Muntinlupa–Cavite Expressway

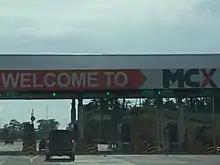
MCX Toll Plaza

Tolls are assessed in each direction at the toll barrier based on class. On July 21, 2015, Ayala Corporation and San Miguel Corporation, the operators of Muntinlupa–Cavite and South Luzon Expressways, respectively, signed an interoperability agreement.